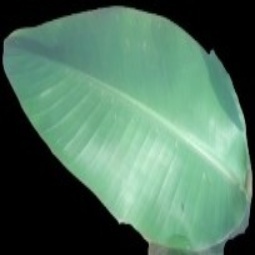
Label: Healthy